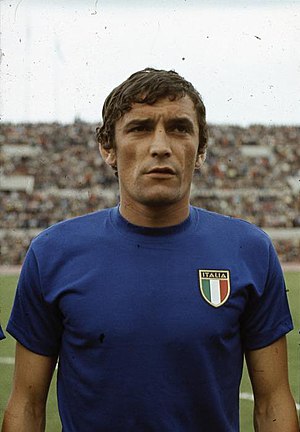
Luigi Riva
"Luigi ""Gigi"" Riva er en italiensk tidligere fodboldspiller, og den mest scorende spiller i det italienske landsholds historie.